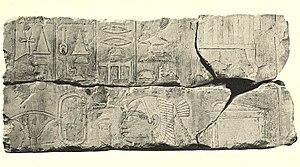
Gustave Jéquier, né en 1868 à Neuchâtel, décédé en 1946 dans la même ville, est un égyptologue suisse et un des premiers archéologues à avoir fouillé en Iran les cités de l'antique Perse. Membre de l'expédition dirigée par Jacques de Morgan, il met au jour à Suse en 1901, le fameux Code de Hammurabi conservé au Musée du Louvre.